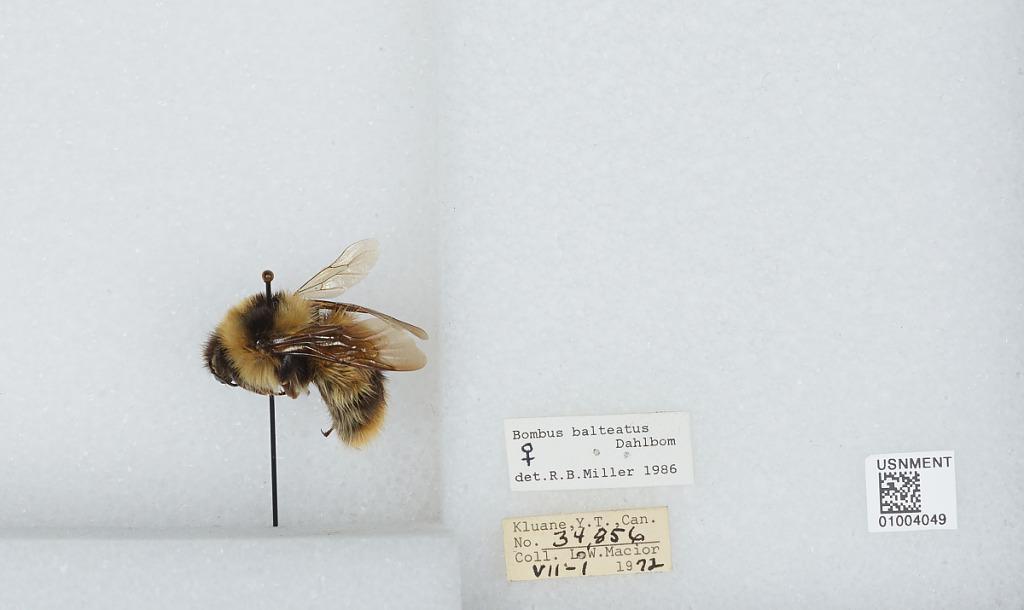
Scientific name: Bombus (Alpinobombus) balteatus Dahlbom
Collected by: L. Macior
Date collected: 1972-7-1
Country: Canada
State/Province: Yukon Territory
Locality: Kluane
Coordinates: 60.75, -139.5
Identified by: Miller, R. B.